I Pity the Poor Immigrant

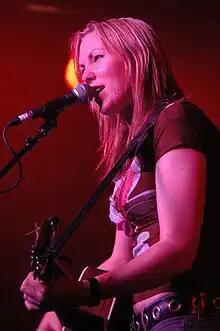
Thea Gilmore (pictured in 2004) covered the whole "John Wesley Harding" album in 2011.

Covers of the song include versions by Judy Collins on "Who Knows Where The Time Goes" (1967), Joan Baez on "Any Day Now" (1968), and Richie Havens on "Richard P. Havens, 1983" (1969). Marion Williams released the song on a single in 1969. Sidney Nelson of "Nottingham Evening Post" praised Collins's' version, describing it as better than Dylan's. Baez's version was described as "mediocre" by Robb Baker of the "Chicago Tribune", and as "shrill and strained" by Ralph J. Gleason in "The San Francisco Examiner".